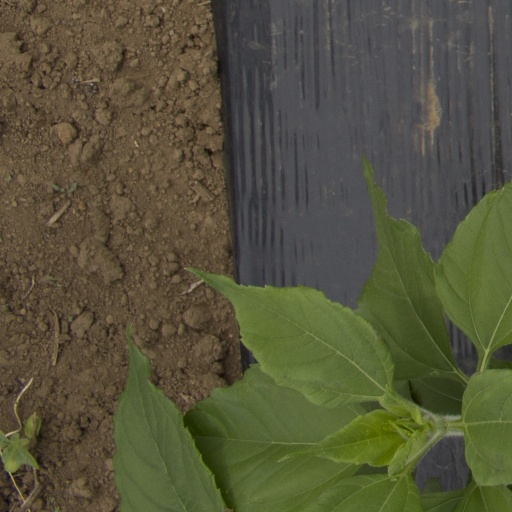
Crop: Jerusalem artichoke